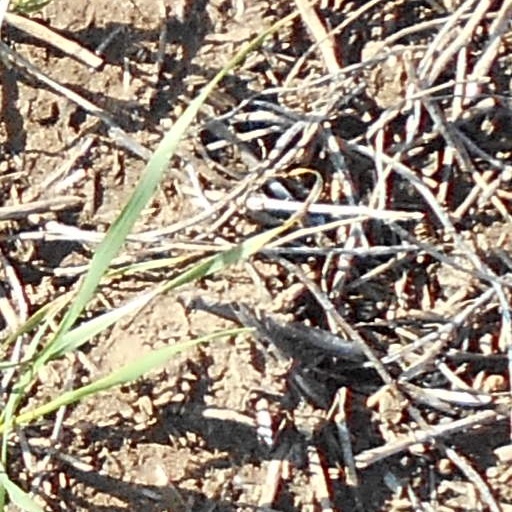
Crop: wheat